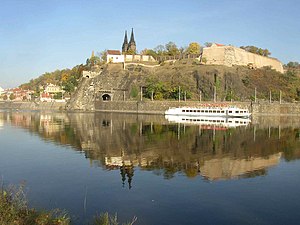
Vyšehrad
Vyšehrad set fra Moldau
Vyšehrad er et slot i Tjekkiet, der ligger på en bakke ud til Moldau. Slottet blev opført i det 10. århundrede, og med Prags udvidelse blev slottet sammen med området omkring indlemmet i hovedstaden i 1883. Navnet bruges også om bydelen omkring samt selve bakken.